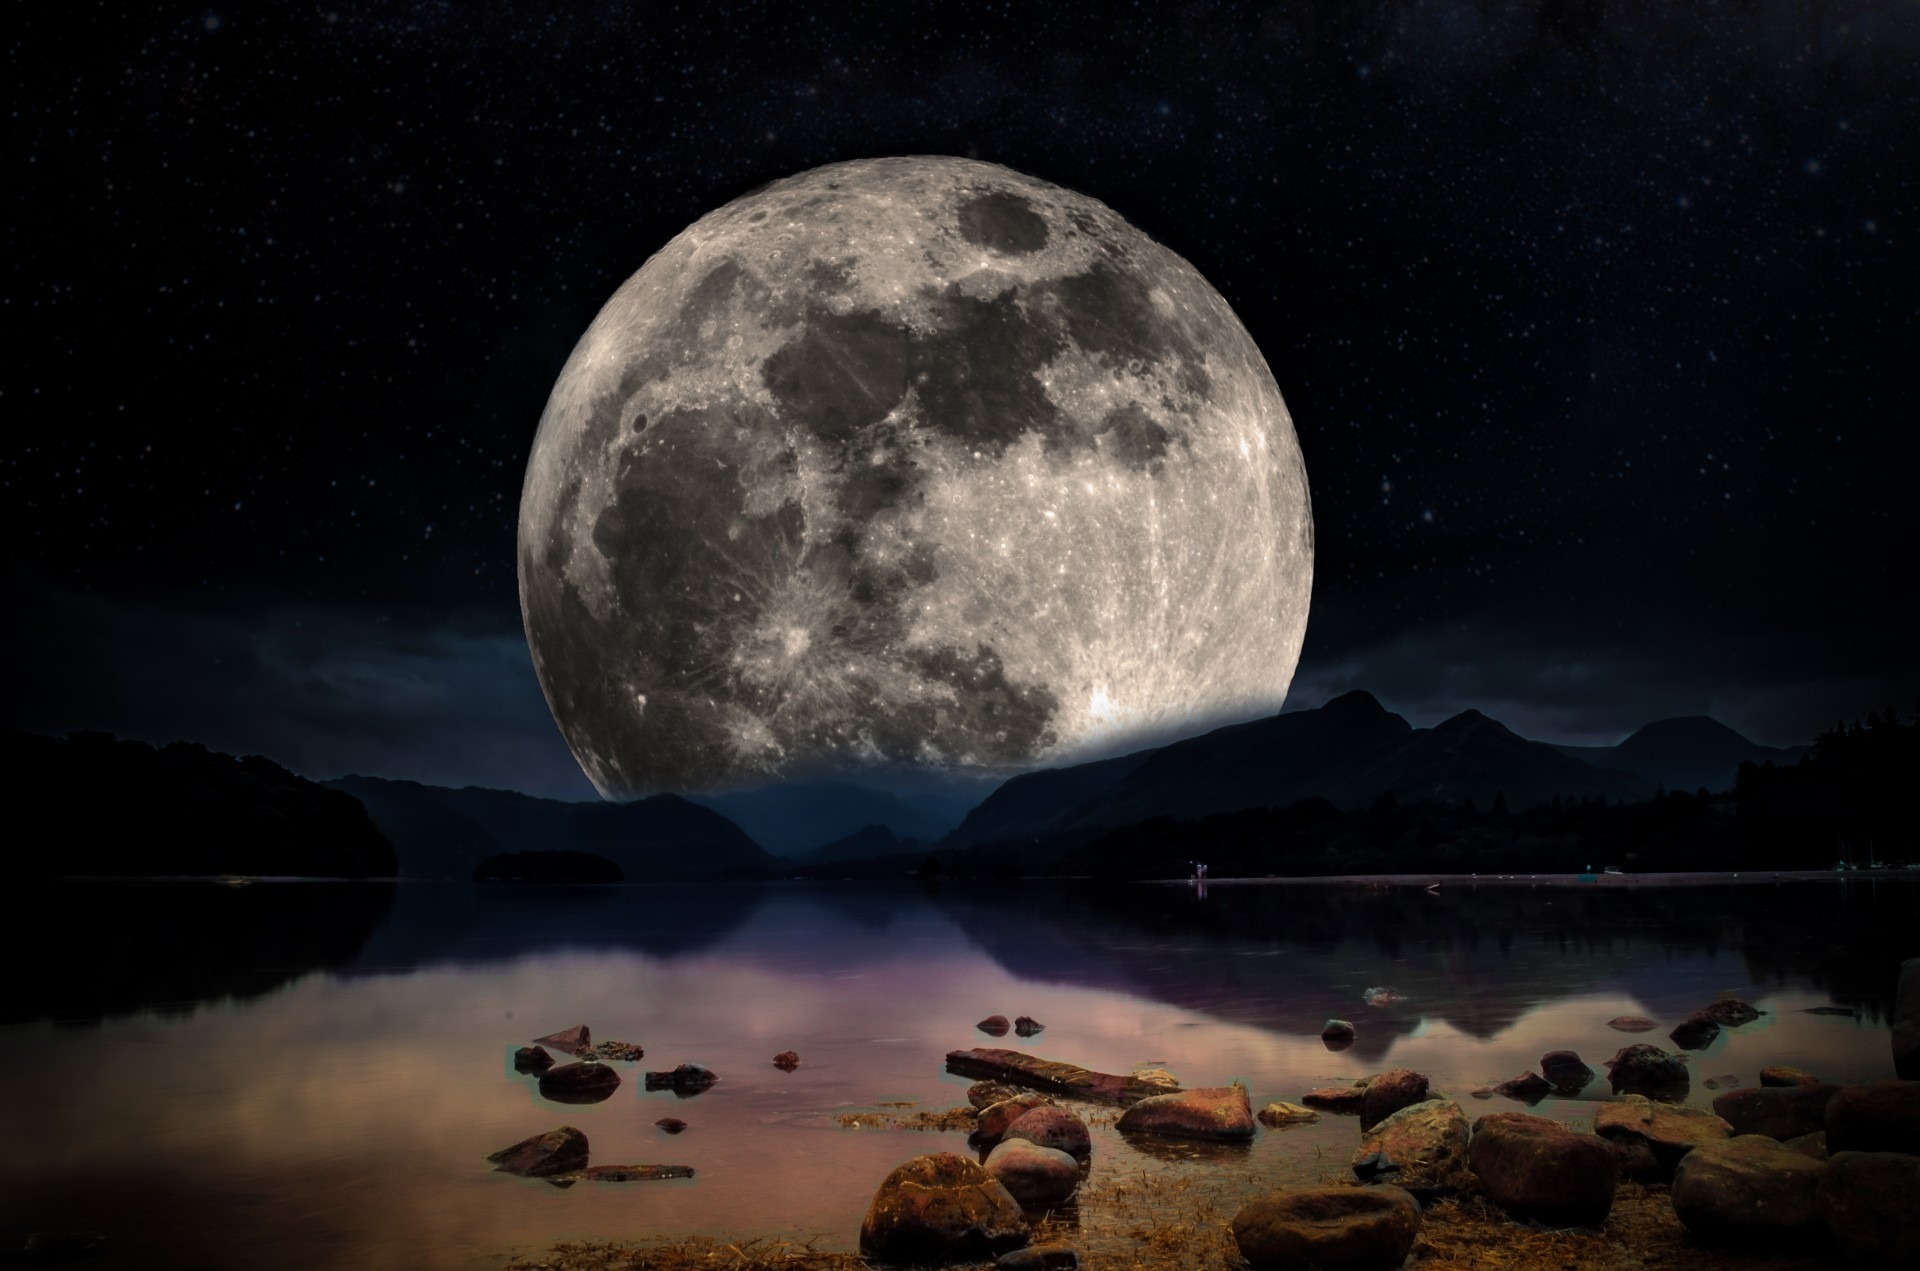
landscape, water, nature, sky, night, lake, atmosphere, mystical, dark, space, darkness, moon, full moon, moonlight, outer space, england, astronomy, stars, midnight, lake district, astronomical object, celestial event